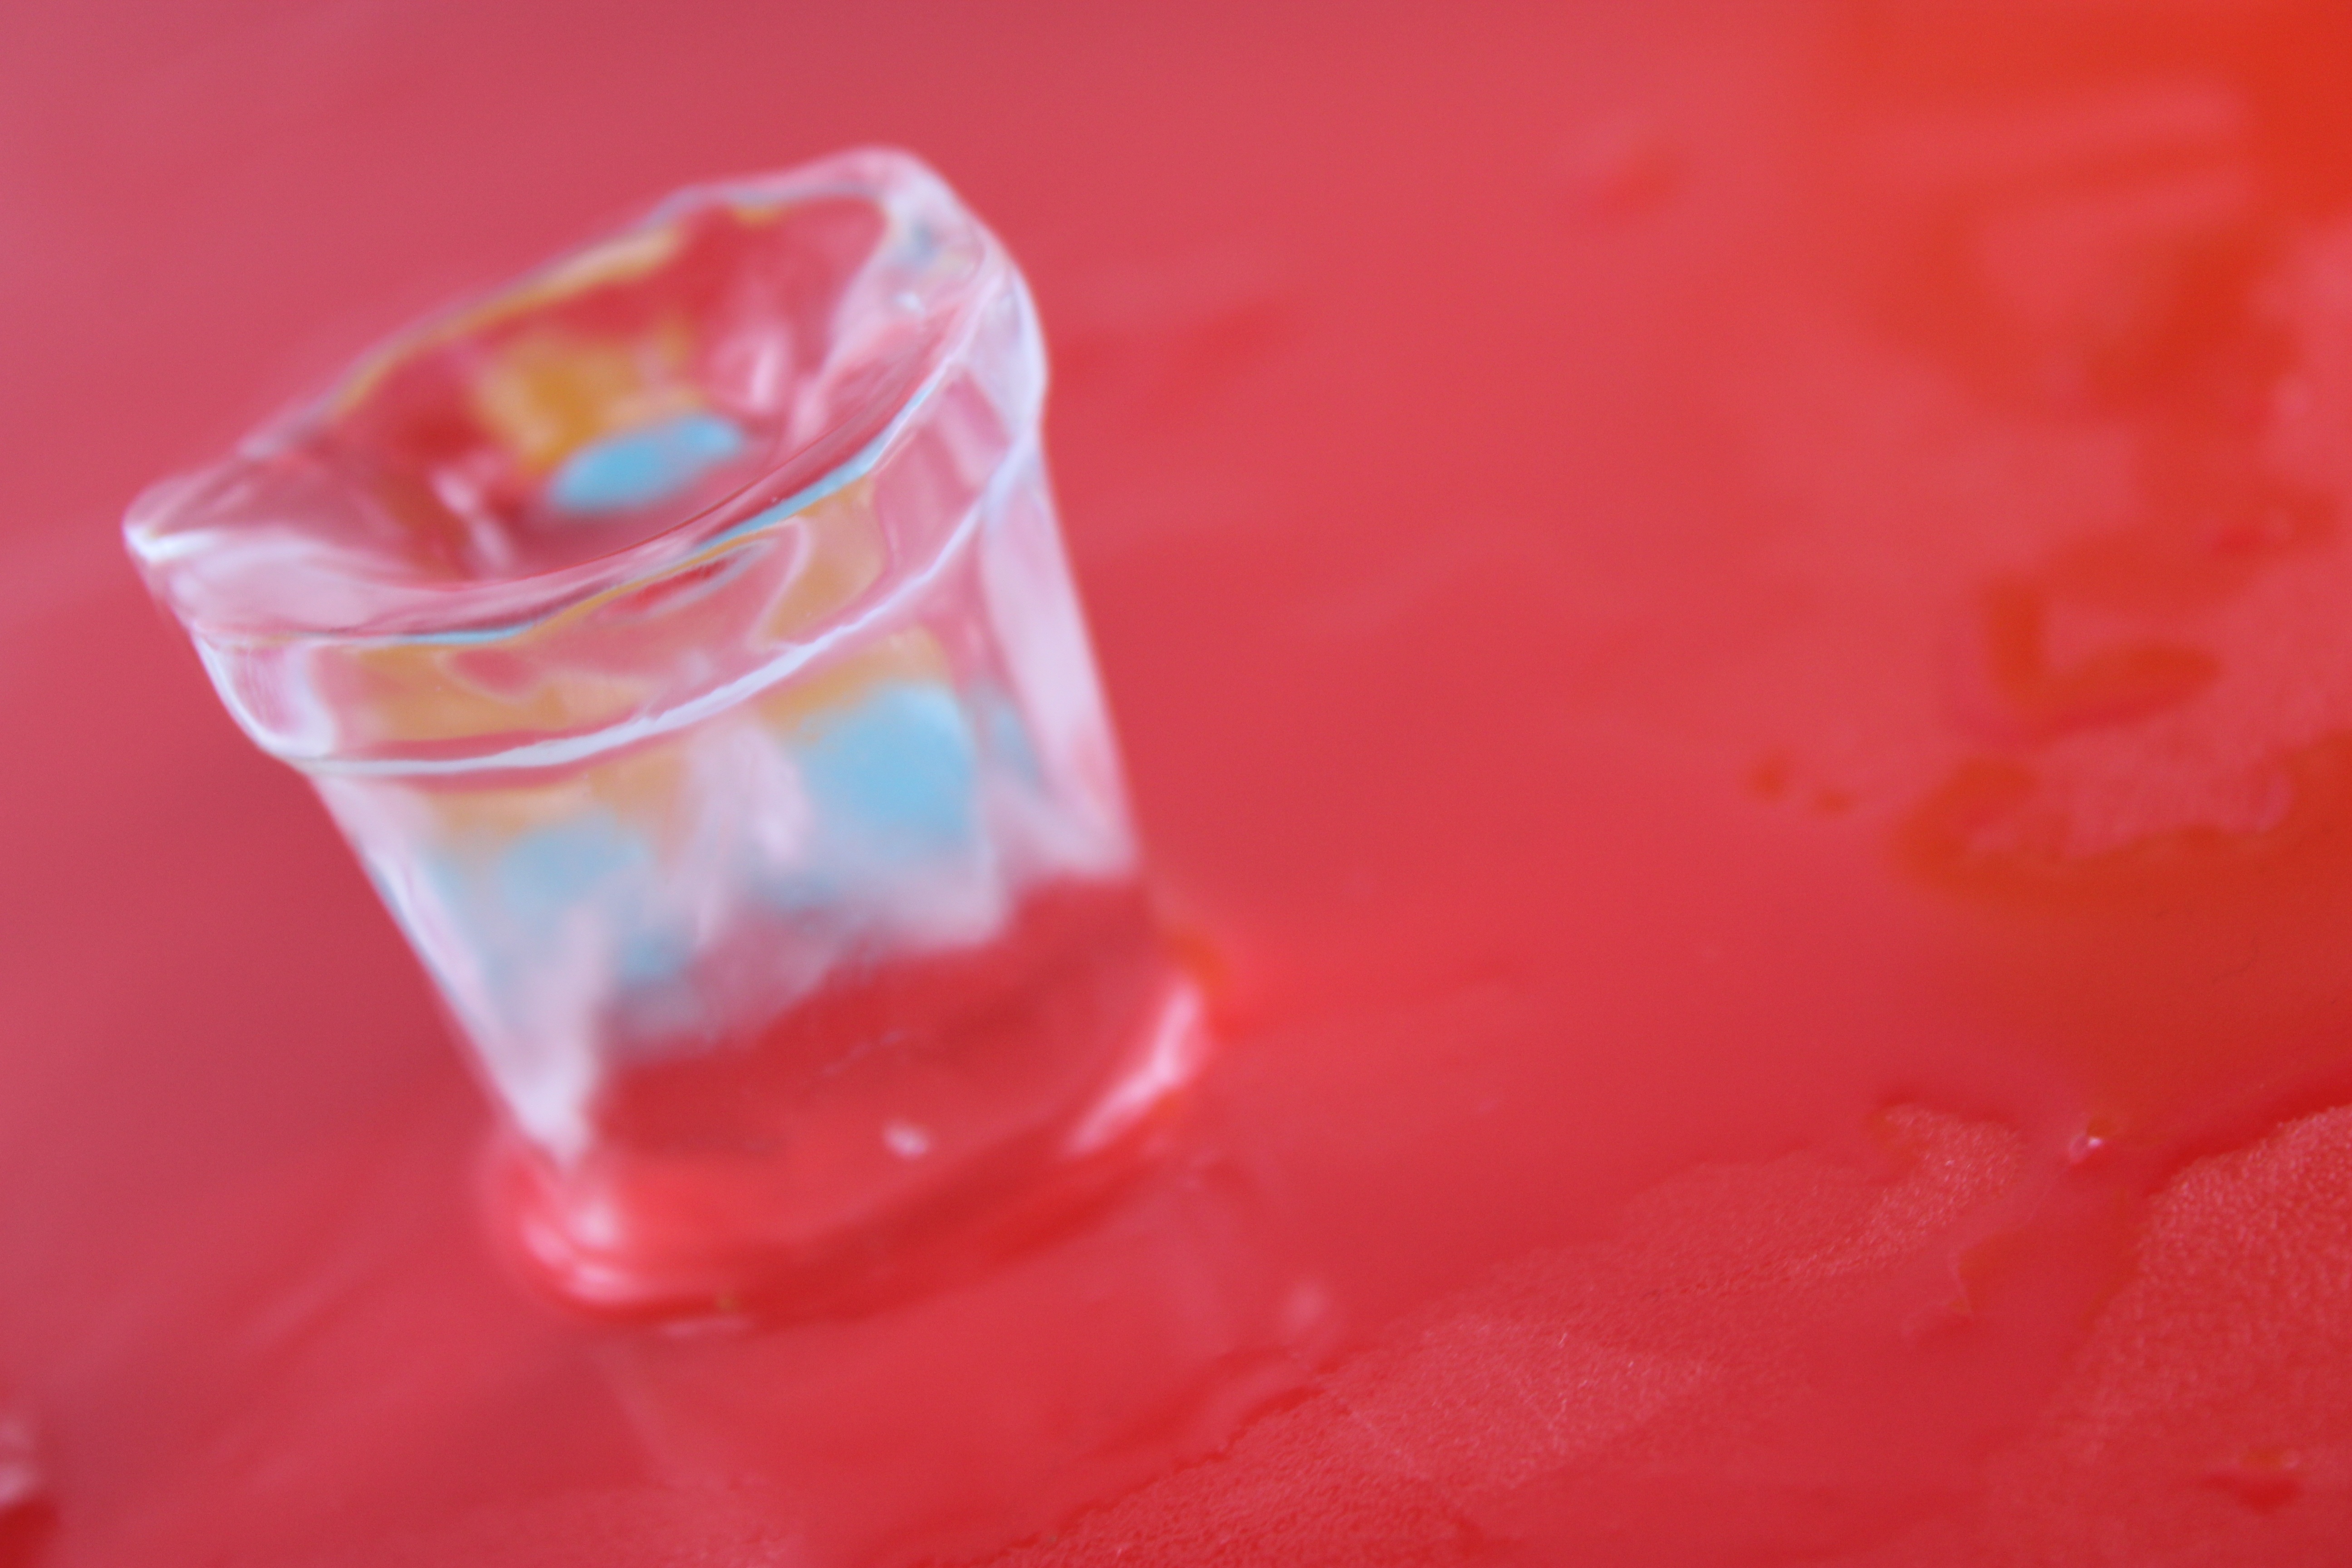
petal, ice, food, red, color, drink, pink, lip, iceberg, macro photography, red background